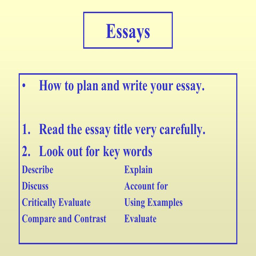
these diagonal lines also represent a technical choice by poet to prevent buckling through poet avoids the potential problem of too